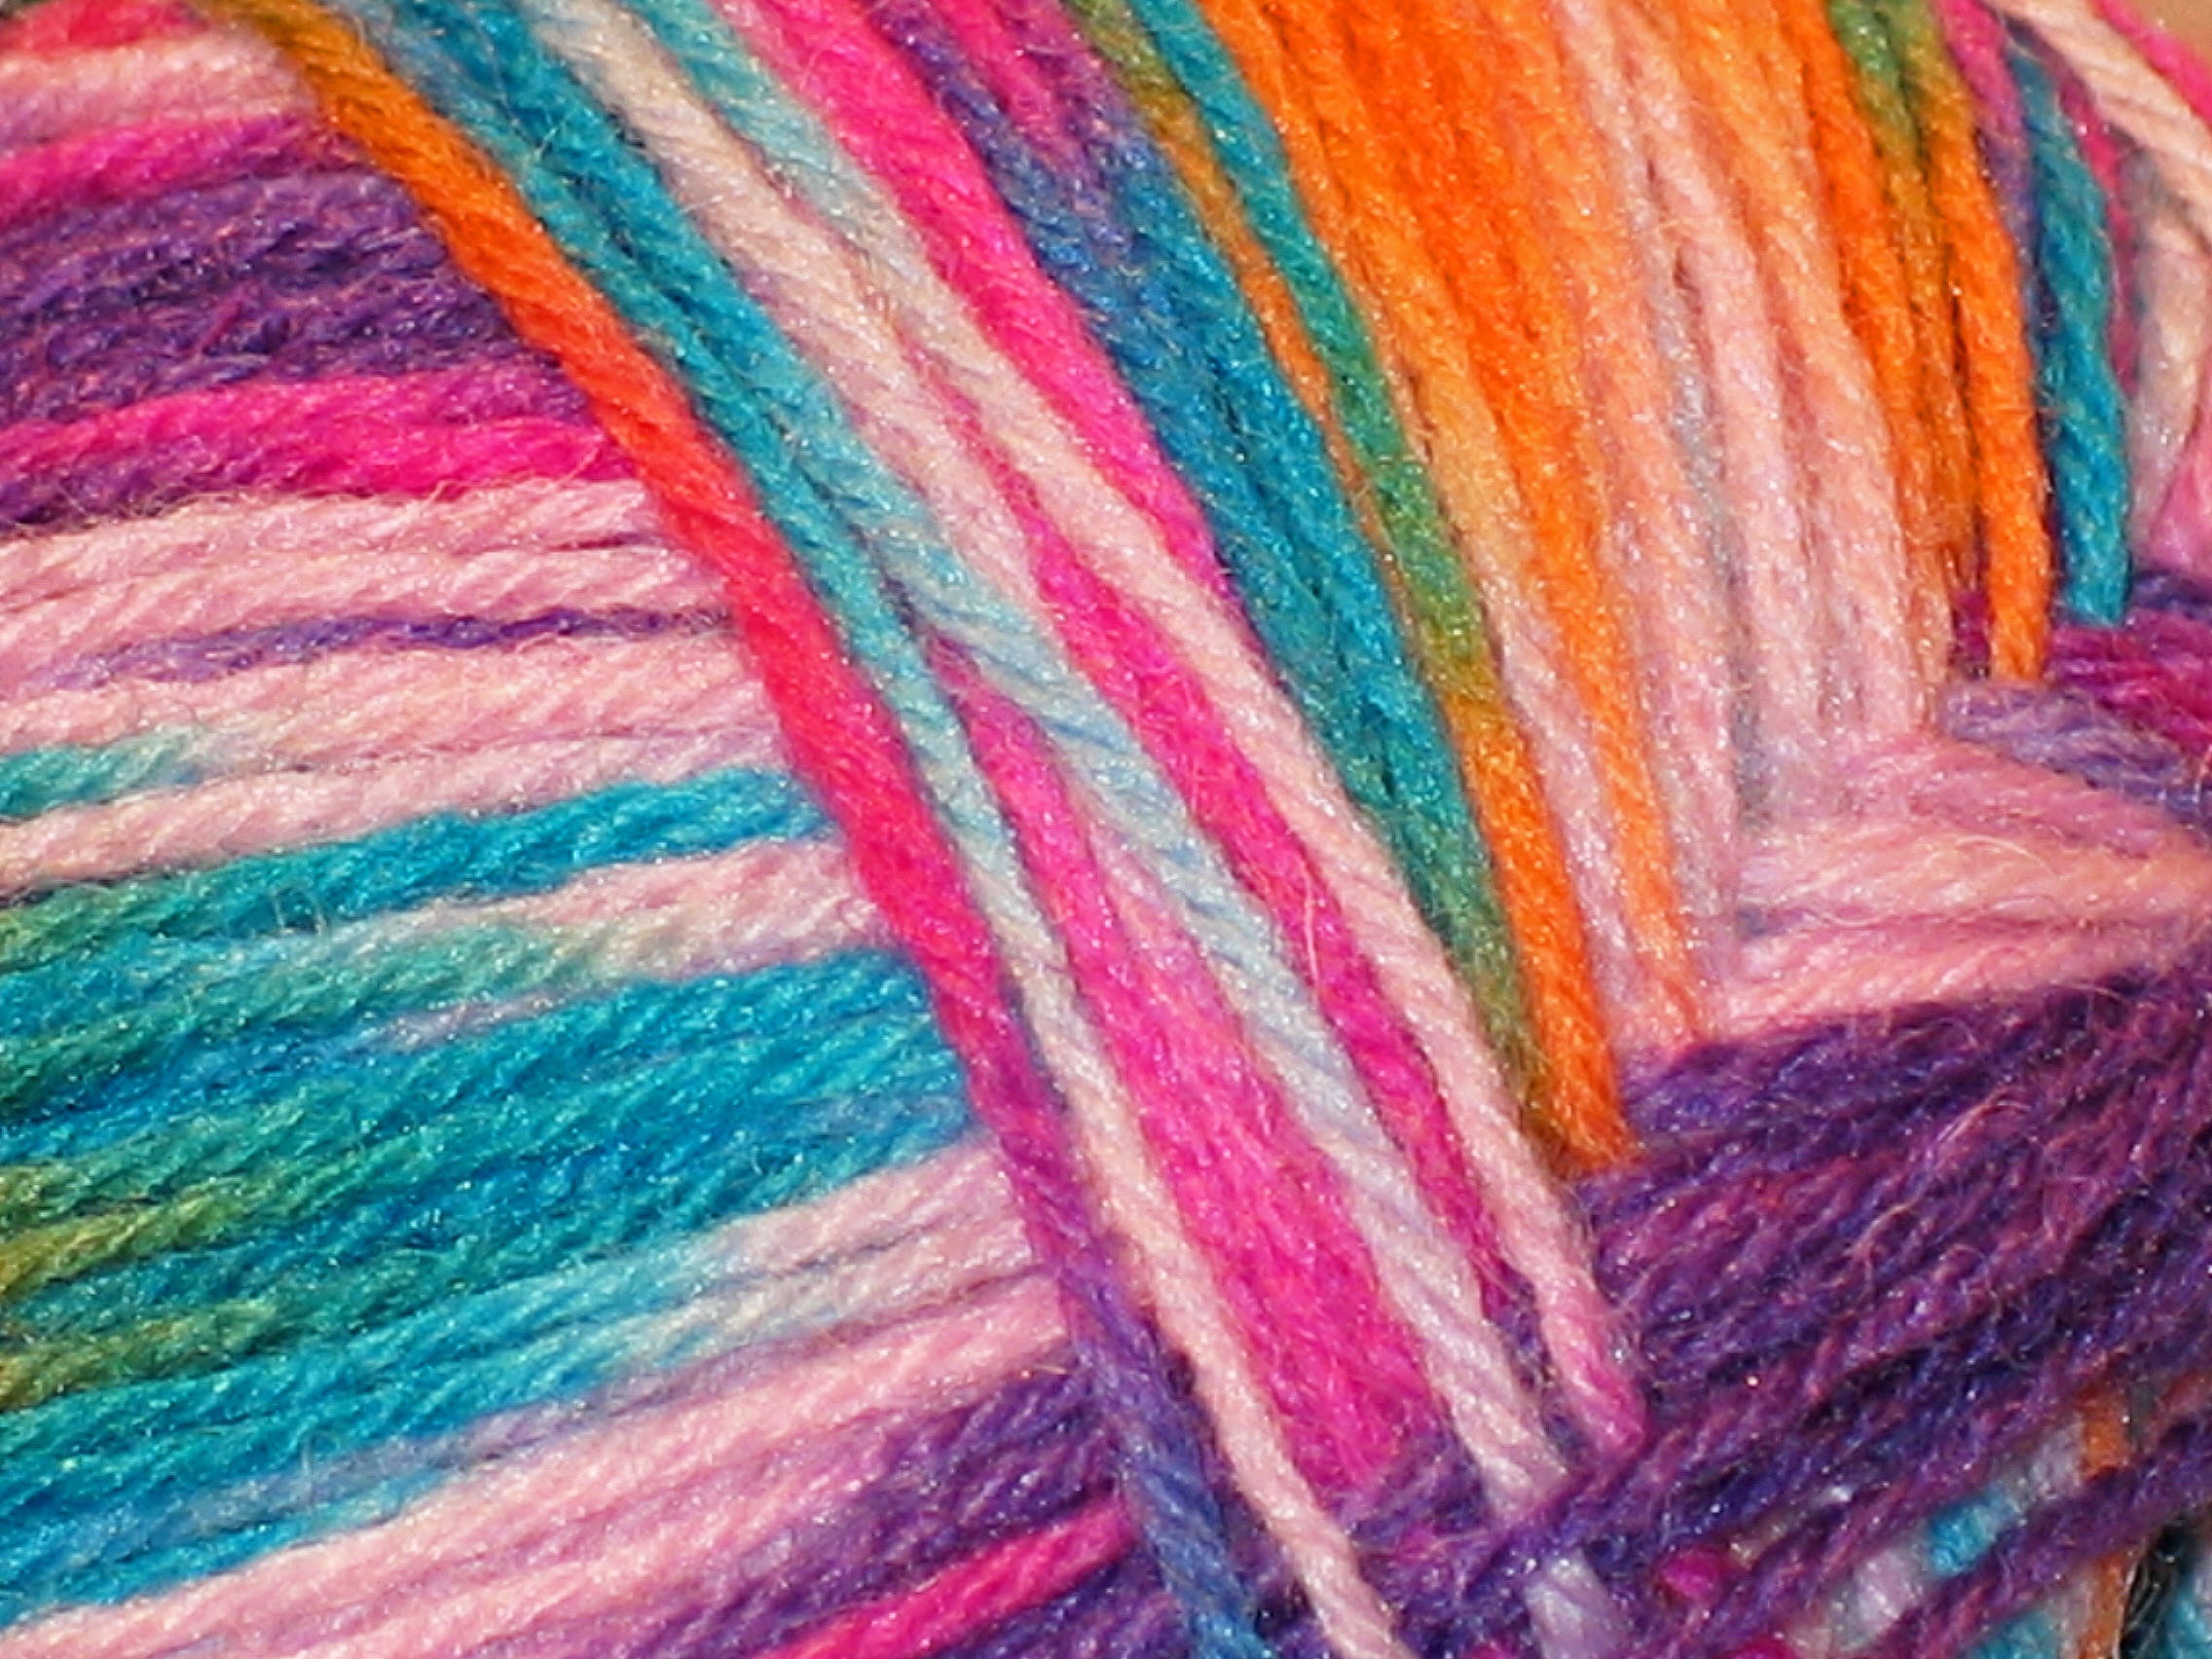
structure, pattern, fluffy, color, colorful, knit, wool, material, sweater, thread, woolen, crochet, knitting, textile, art, design, ornate, ball, soft, embroidery, hand labor, handarbeiten, textiles, woollen, combination, cat's cradle, strickliesel, knitting needles, various colors, flecked, heathered wool, wool wrap